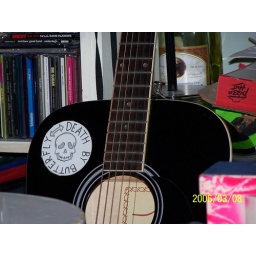
My guitar surrounded by my pink bed-end, cd's, an empty wine bottle and an old pizza box.